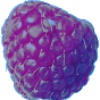
Label: Raspberry 1